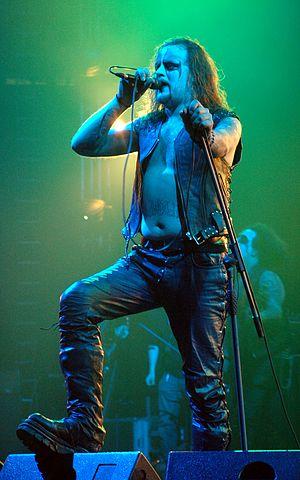
Emperor Magus Caligula est un chanteur suédois de metal extrême, né le 23 mai 1973 à Ludvika.